Torricelle

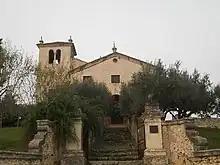
The hermitage of San Rocchetto on the summit of Mount Cavro.

The hill that overlooks the suburbs of Ca' di Cozzi and Saval and encloses the Quinzano valley to the west is overlooked by the hermitage of San Rocchetto, a small Romanesque-style church reached by an 18th-century staircase. The hill was attributed a religious connotation even in pre-Christian times: in the Bronze Age there was a hillfort on its summit, a place from which perhaps the sun and stars were divined. In medieval times, its peculiar shape led people to liken it to Mount Calvario, from which the present toponym would derive, and to erect three crosses on the summit. Between the 12th and 13th centuries, pilgrims from the Holy Land carved out of the rock a small chapel called the Holy Sepulcher on which the present church was later built in the 15th century. At the foot of the hill, on the other hand, stands the church of St. Roch, also erected in the late 15th century.